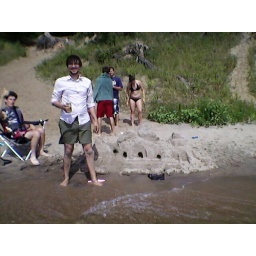
Steve and the sand castle in progress